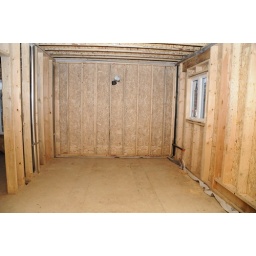
looking at the stove on far wall, fridge on left and sink in front of window on right